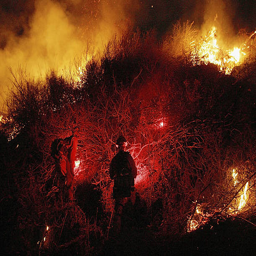
f firefighter set a backfire .